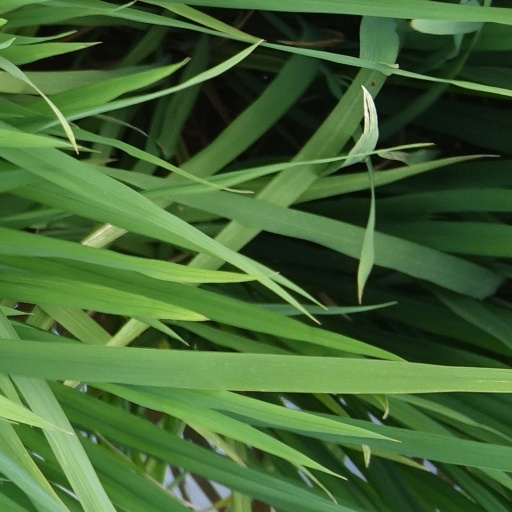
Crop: rice